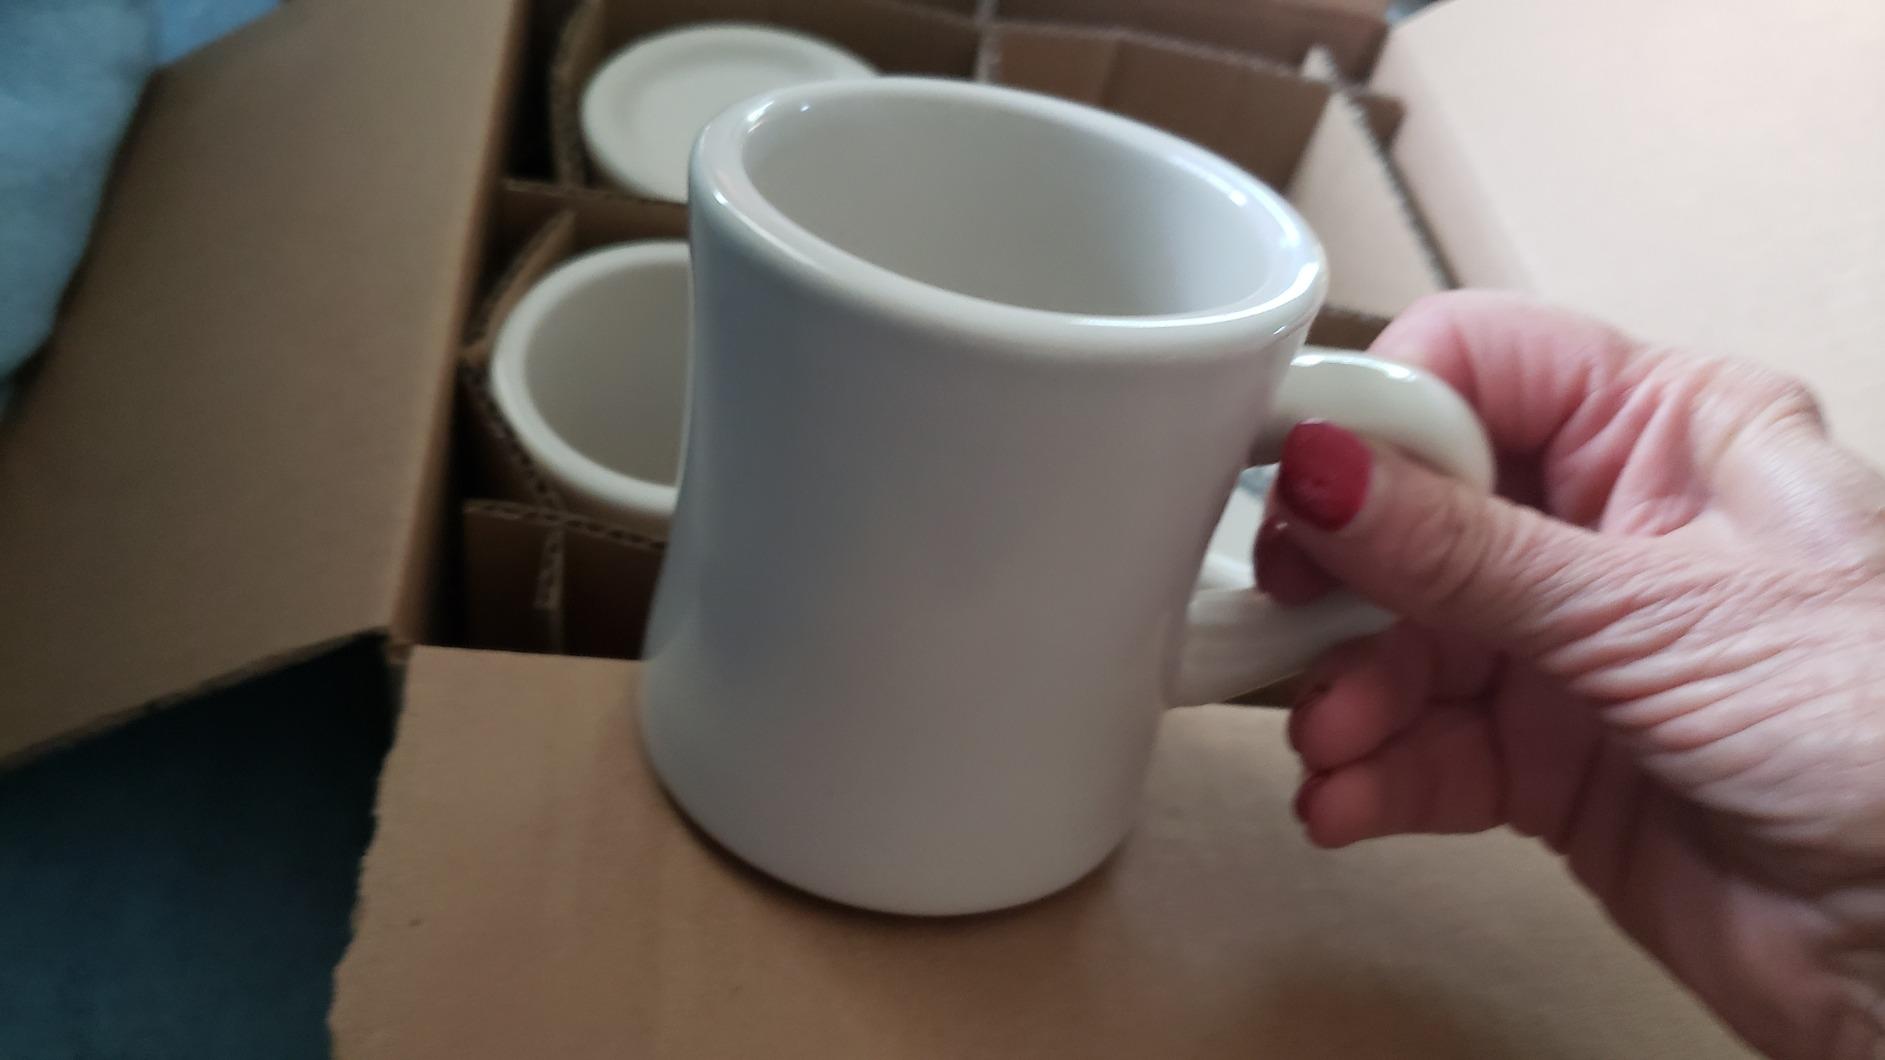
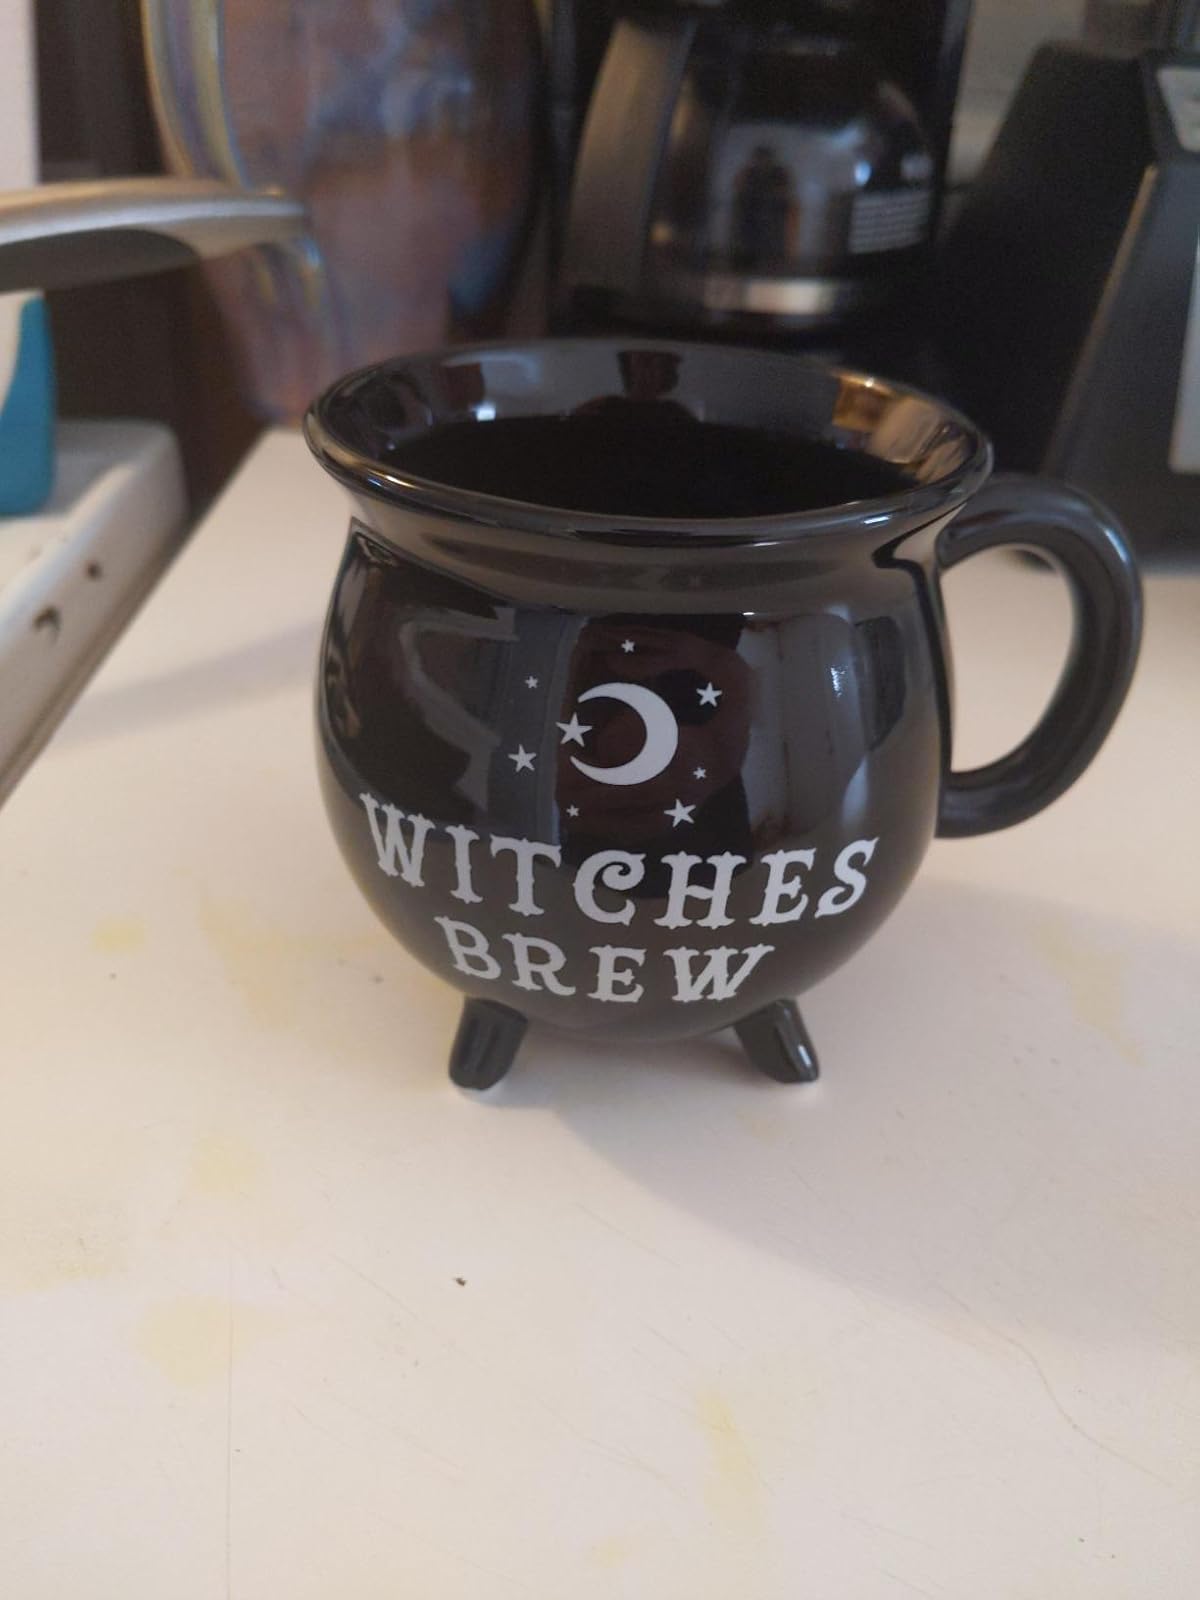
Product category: items_mug
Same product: no